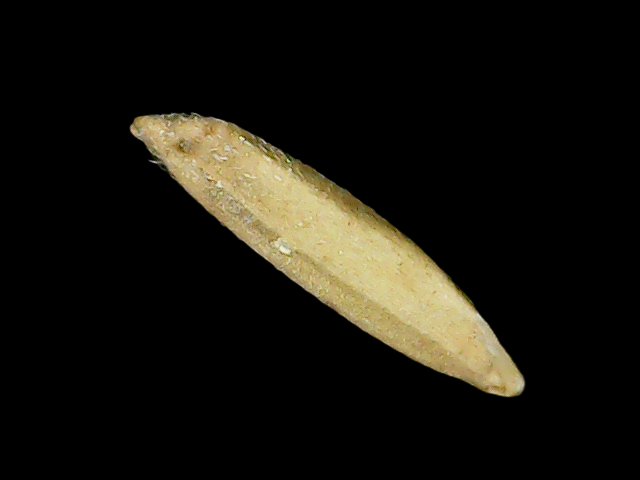
Rice variety: Binadhan16